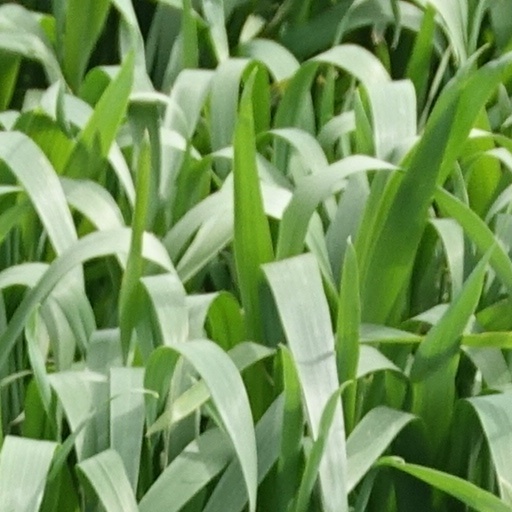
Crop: wheat